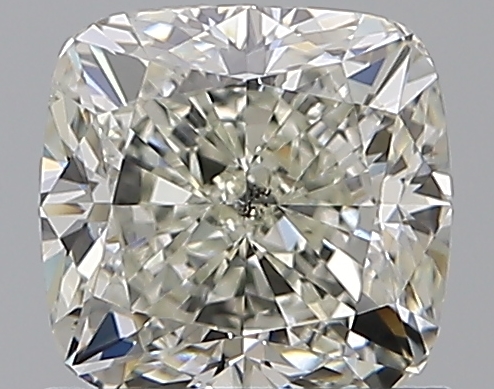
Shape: cushion
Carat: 1.2
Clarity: SI2
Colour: L
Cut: VG
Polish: EX
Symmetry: VG
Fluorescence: F
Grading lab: GIA
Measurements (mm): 5.86 x 5.7 x 4.05